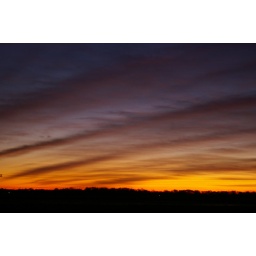
Taken standing on the Mississippi River levee in Vacherie, LA at dawn waiting for the reverse tree swallow tornado.